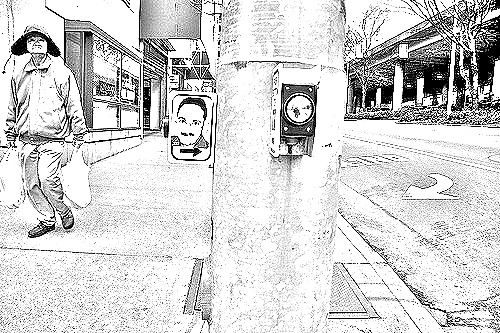
Portrait style: Sketch Portrait